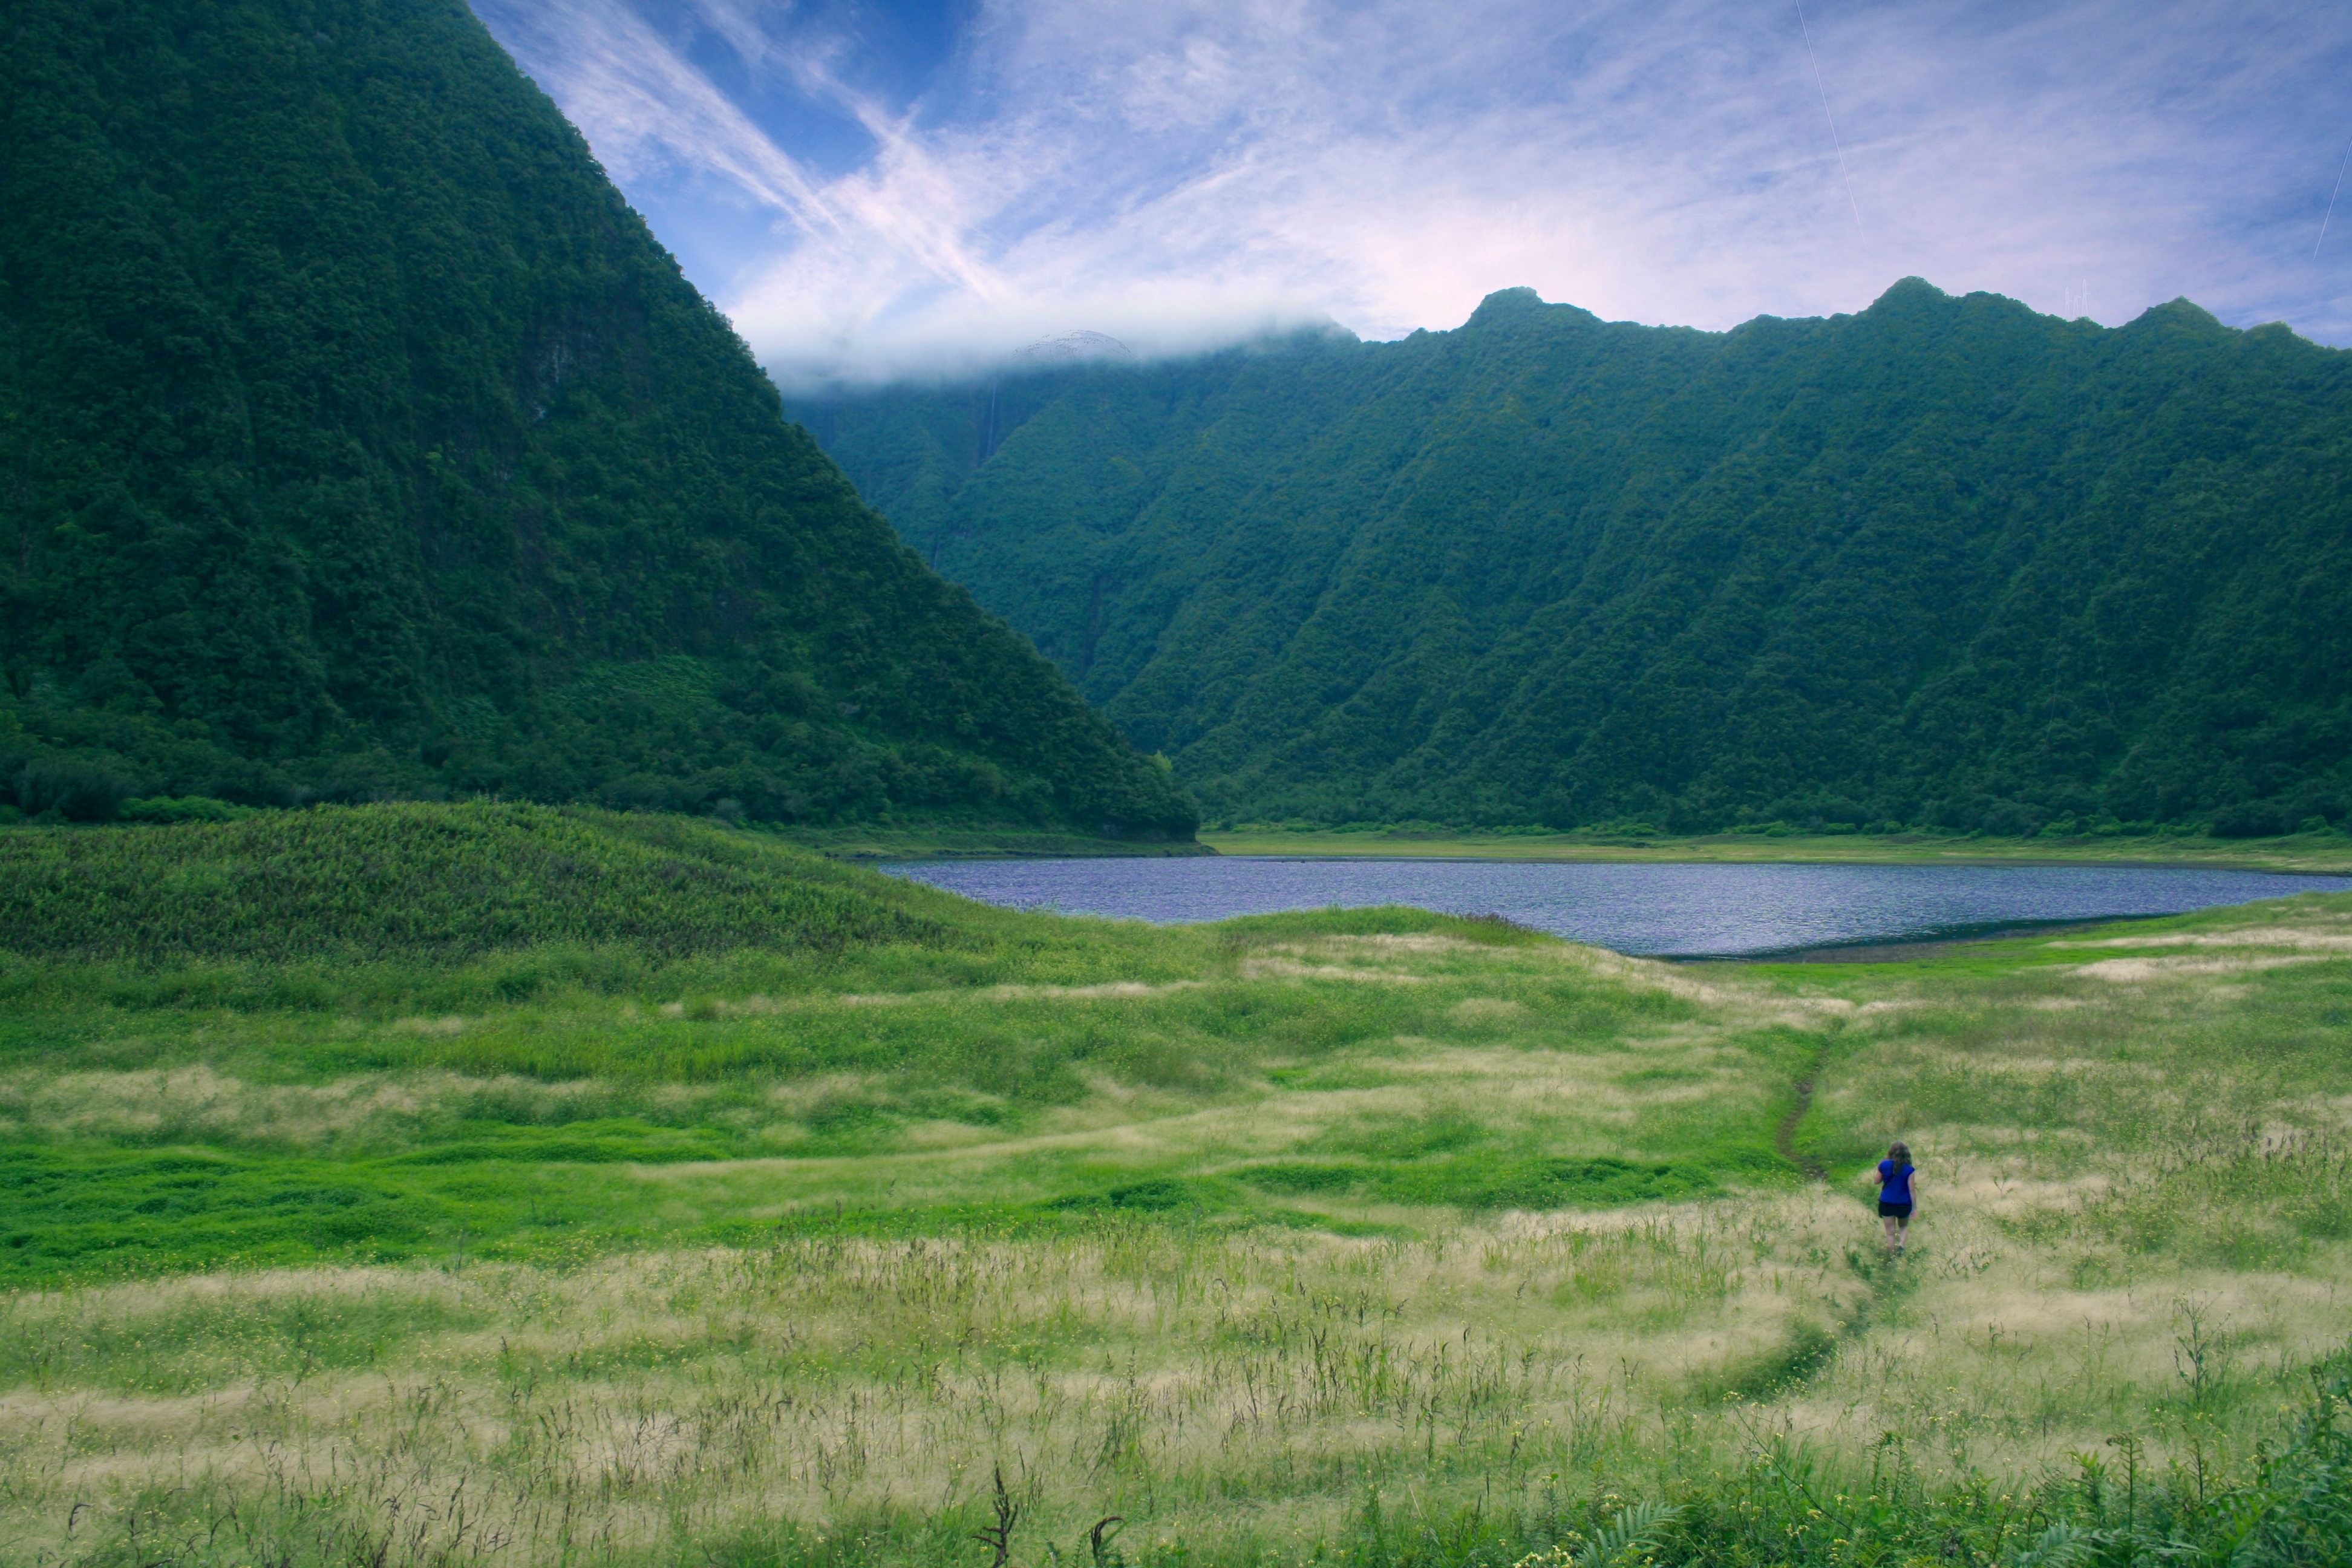
landscape, nature, wilderness, mountain, field, meadow, hill, lake, valley, mountain range, journey, pasture, fjord, reservoir, highland, plain, wander, alps, grassland, plateau, fell, habitat, loch, ecosystem, rural area, landform, natural environment, geographical feature, atmospheric phenomenon, mountainous landforms